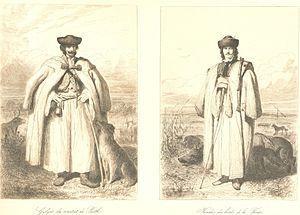
Gulyás du comitat du Pesth, Kondás des bords de la Theiss, Hongrie